Fort Lawton riot

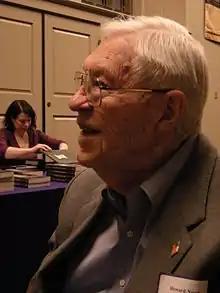
Howard Noyd (2009)

The riot and lynching was front page news in Seattle, and became a major story across the United States. The United States Army sent a prosecutor, Leon Jaworski of Houston, to conduct a two-month investigation. During weeks of interrogations, Jaworski's investigators offered immunity to several soldiers who would agree to testify. Most refused, including Samuel Snow and Roy Montgomery. Five black soldiers agreed, however, to testify for the prosecution in exchange for immunity. Six decades later, all five were said to have had unrelated grudges against many of the men they accused.